Nominalized adjective

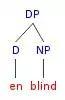
A noun phrase with both the noun and the adjective.

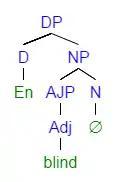
A noun phrase with only the adjectival noun

Ancient Greek uses nominalized adjectives without a "dummy" or generic noun like English "one(s)" or "thing(s)". The adjective that modifies the noun carries information about gender, number and case and so can entirely replace the noun.